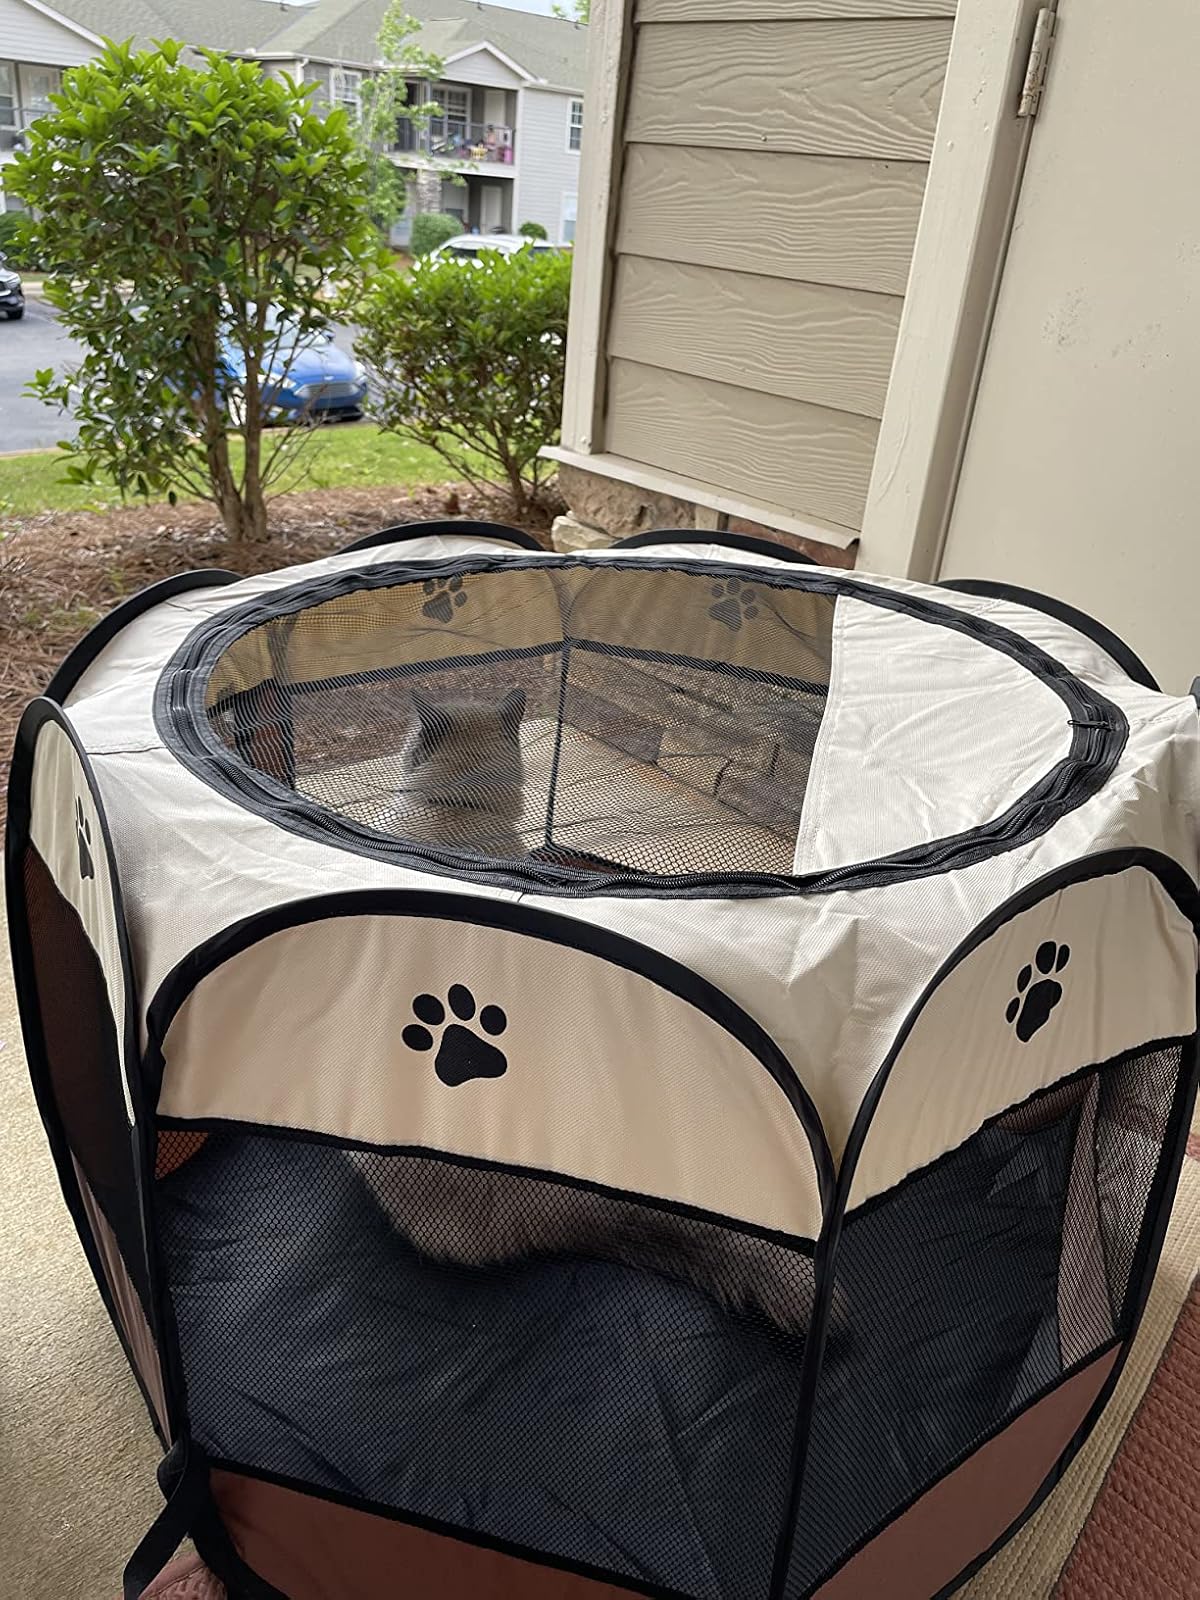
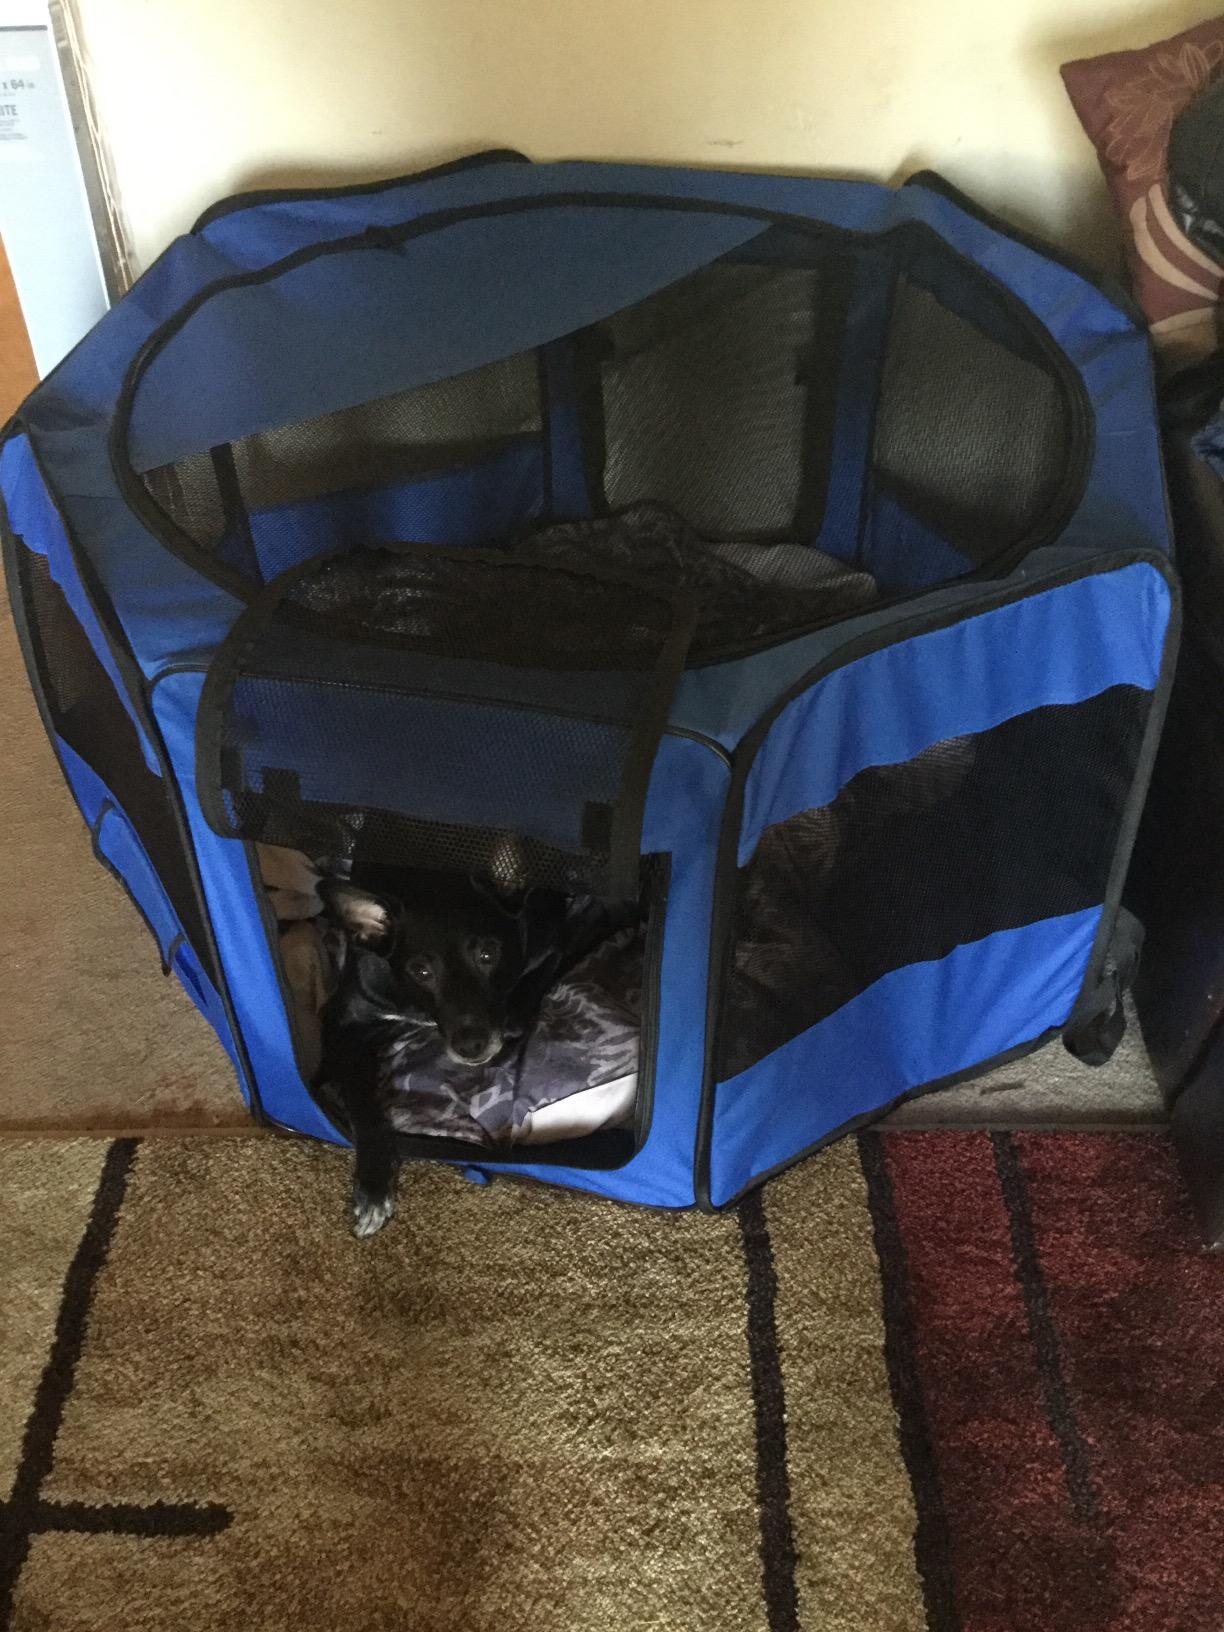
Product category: items_kennel
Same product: no